Mowag Piranha V

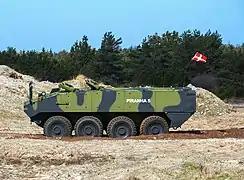
Danish Mowag Piranha 5

The Piranha V infantry fighting vehicle (IFV) is the fifth generation variant of the Mowag Piranha family of vehicles. It was designed by General Dynamics European Land Systems - Mowag GmbH. The first prototype was completed in 2008. It was first introduced during the Eurosatory exhibition in 2010.